Patani (historical region)

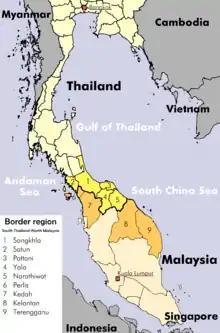
Malay Muslim provinces in Southern Thailand with northern Malaysia.

Tengku Mahmood Mahyideen, a prominent Pattani leader and the son of the last Raja of Pattani, allied himself with the British in the hopes that Pattani would be granted independence after an Allied victory. His main support came from ethnic Malays displeased by the nationalistic policies of the Phibun regime, which were seen by the southern Malays as forcing them to give up their own language and culture and the economic hardship that ensued as a result of alleged mismanagement. According to Ockey, even leading Thai politicians such as Pridi Phanomyong and Seni Pramot were among those that "overtly or covertly" supported this resistance against the Japanese. During this time the electoral seats for in this region were mainly held by non-Muslim representatives except Satun. Mahyuddin assisted the British by launching guerrilla attacks against the Japanese. In 1945, a petition by Malay leaders led by Tengku Abdul Jalal demanded that Britain guarantee independence for the southernmost provinces of Thailand. At the war's end, the Greater Malay Pattani State (Negara Melayu Patani Raya) flag did fly briefly in Pattani. However, since the British had no power over Thailand, the Thai continued to rule over Pattani, while the British kept Thailand stable as a counterweight to the communist insurgency in Malaya. This led to the formation of several insurgent groups seeking the independence of Pattani.